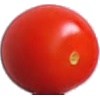
Label: Tomato Cherry Red 1